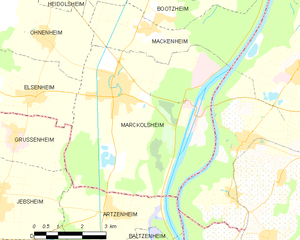
Carte des communes françaises